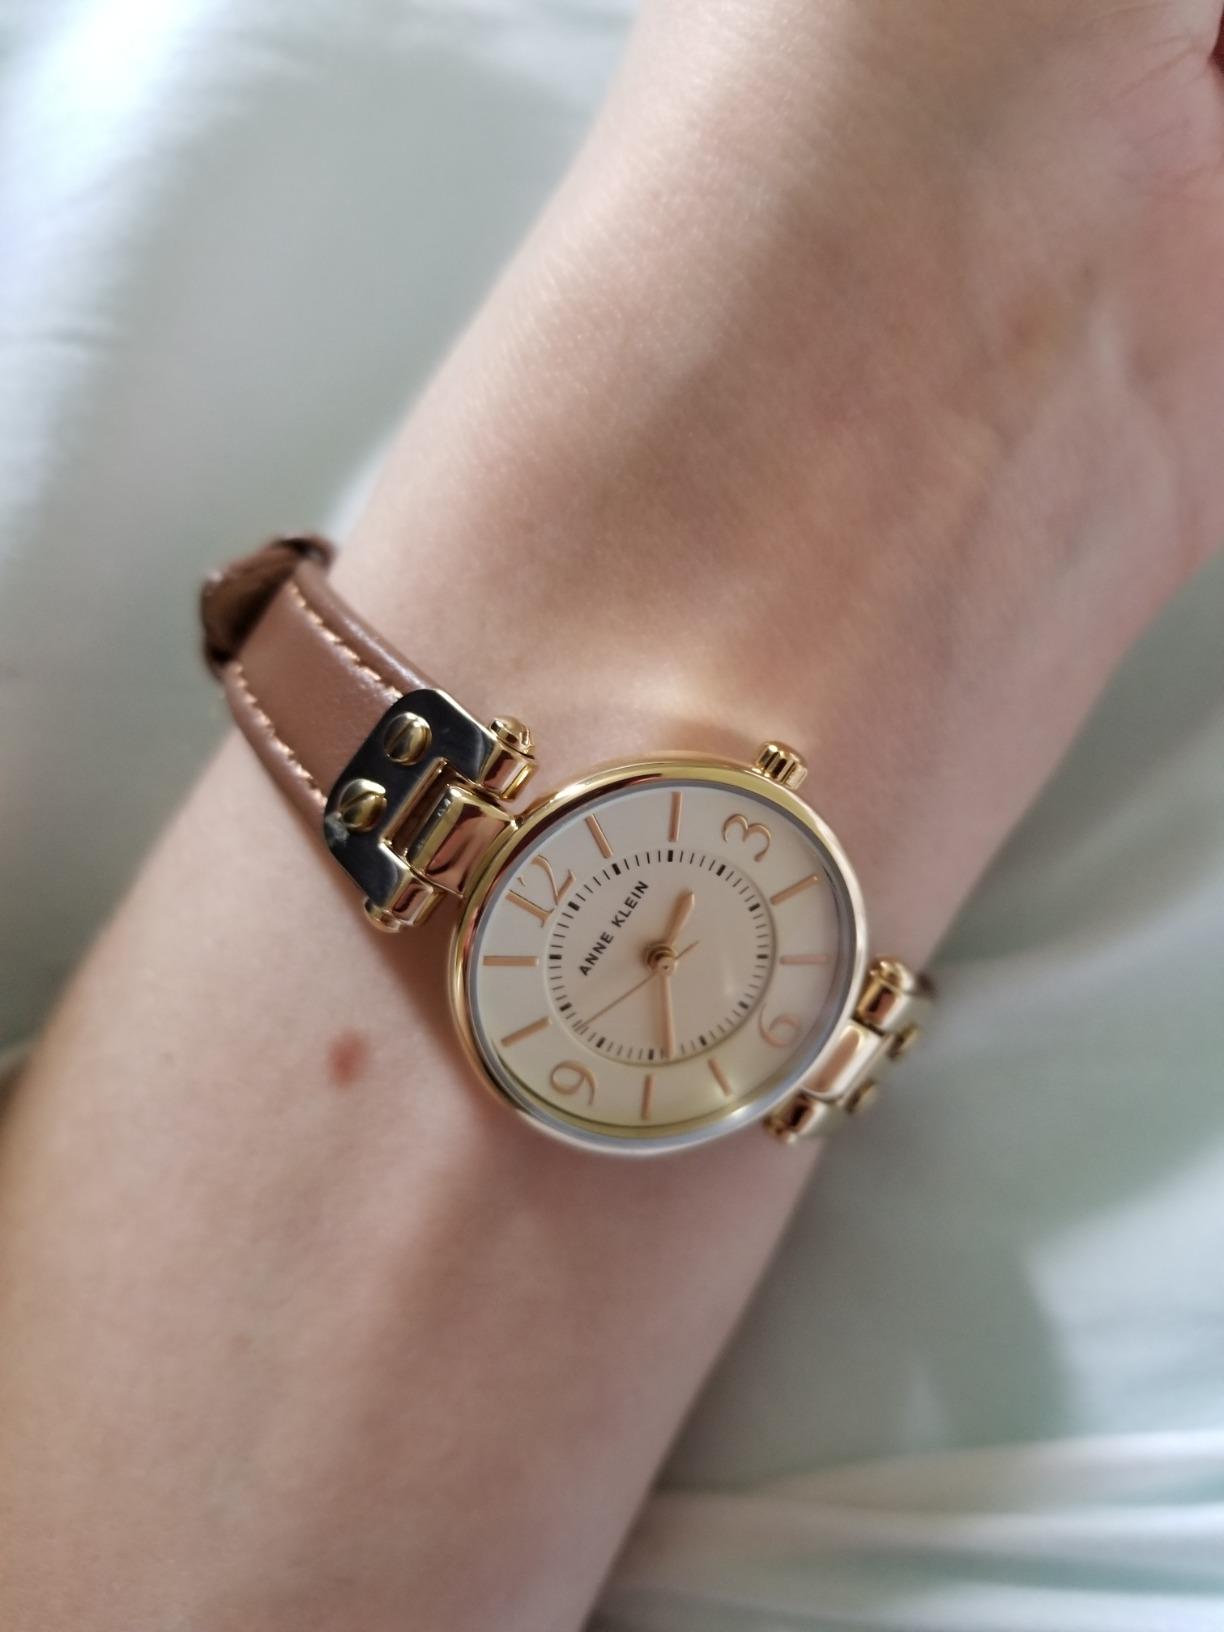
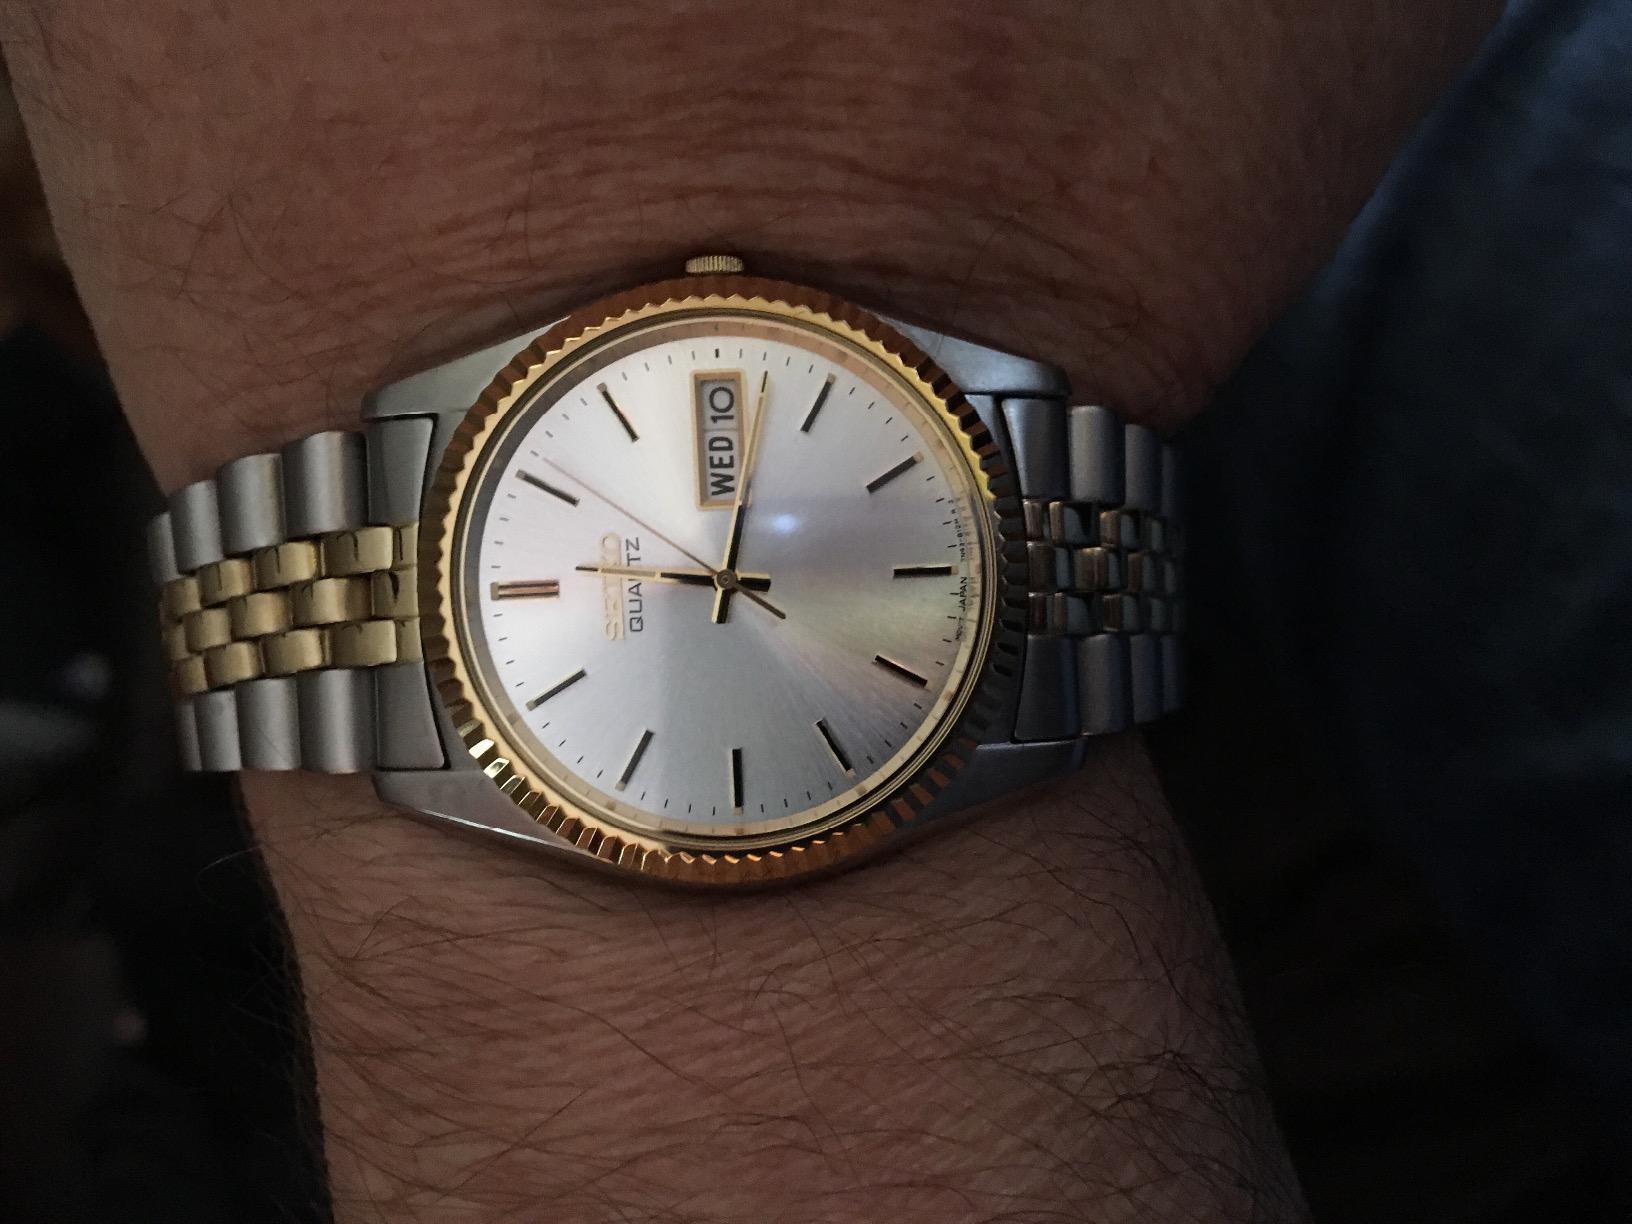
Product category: accessories_watch
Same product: no